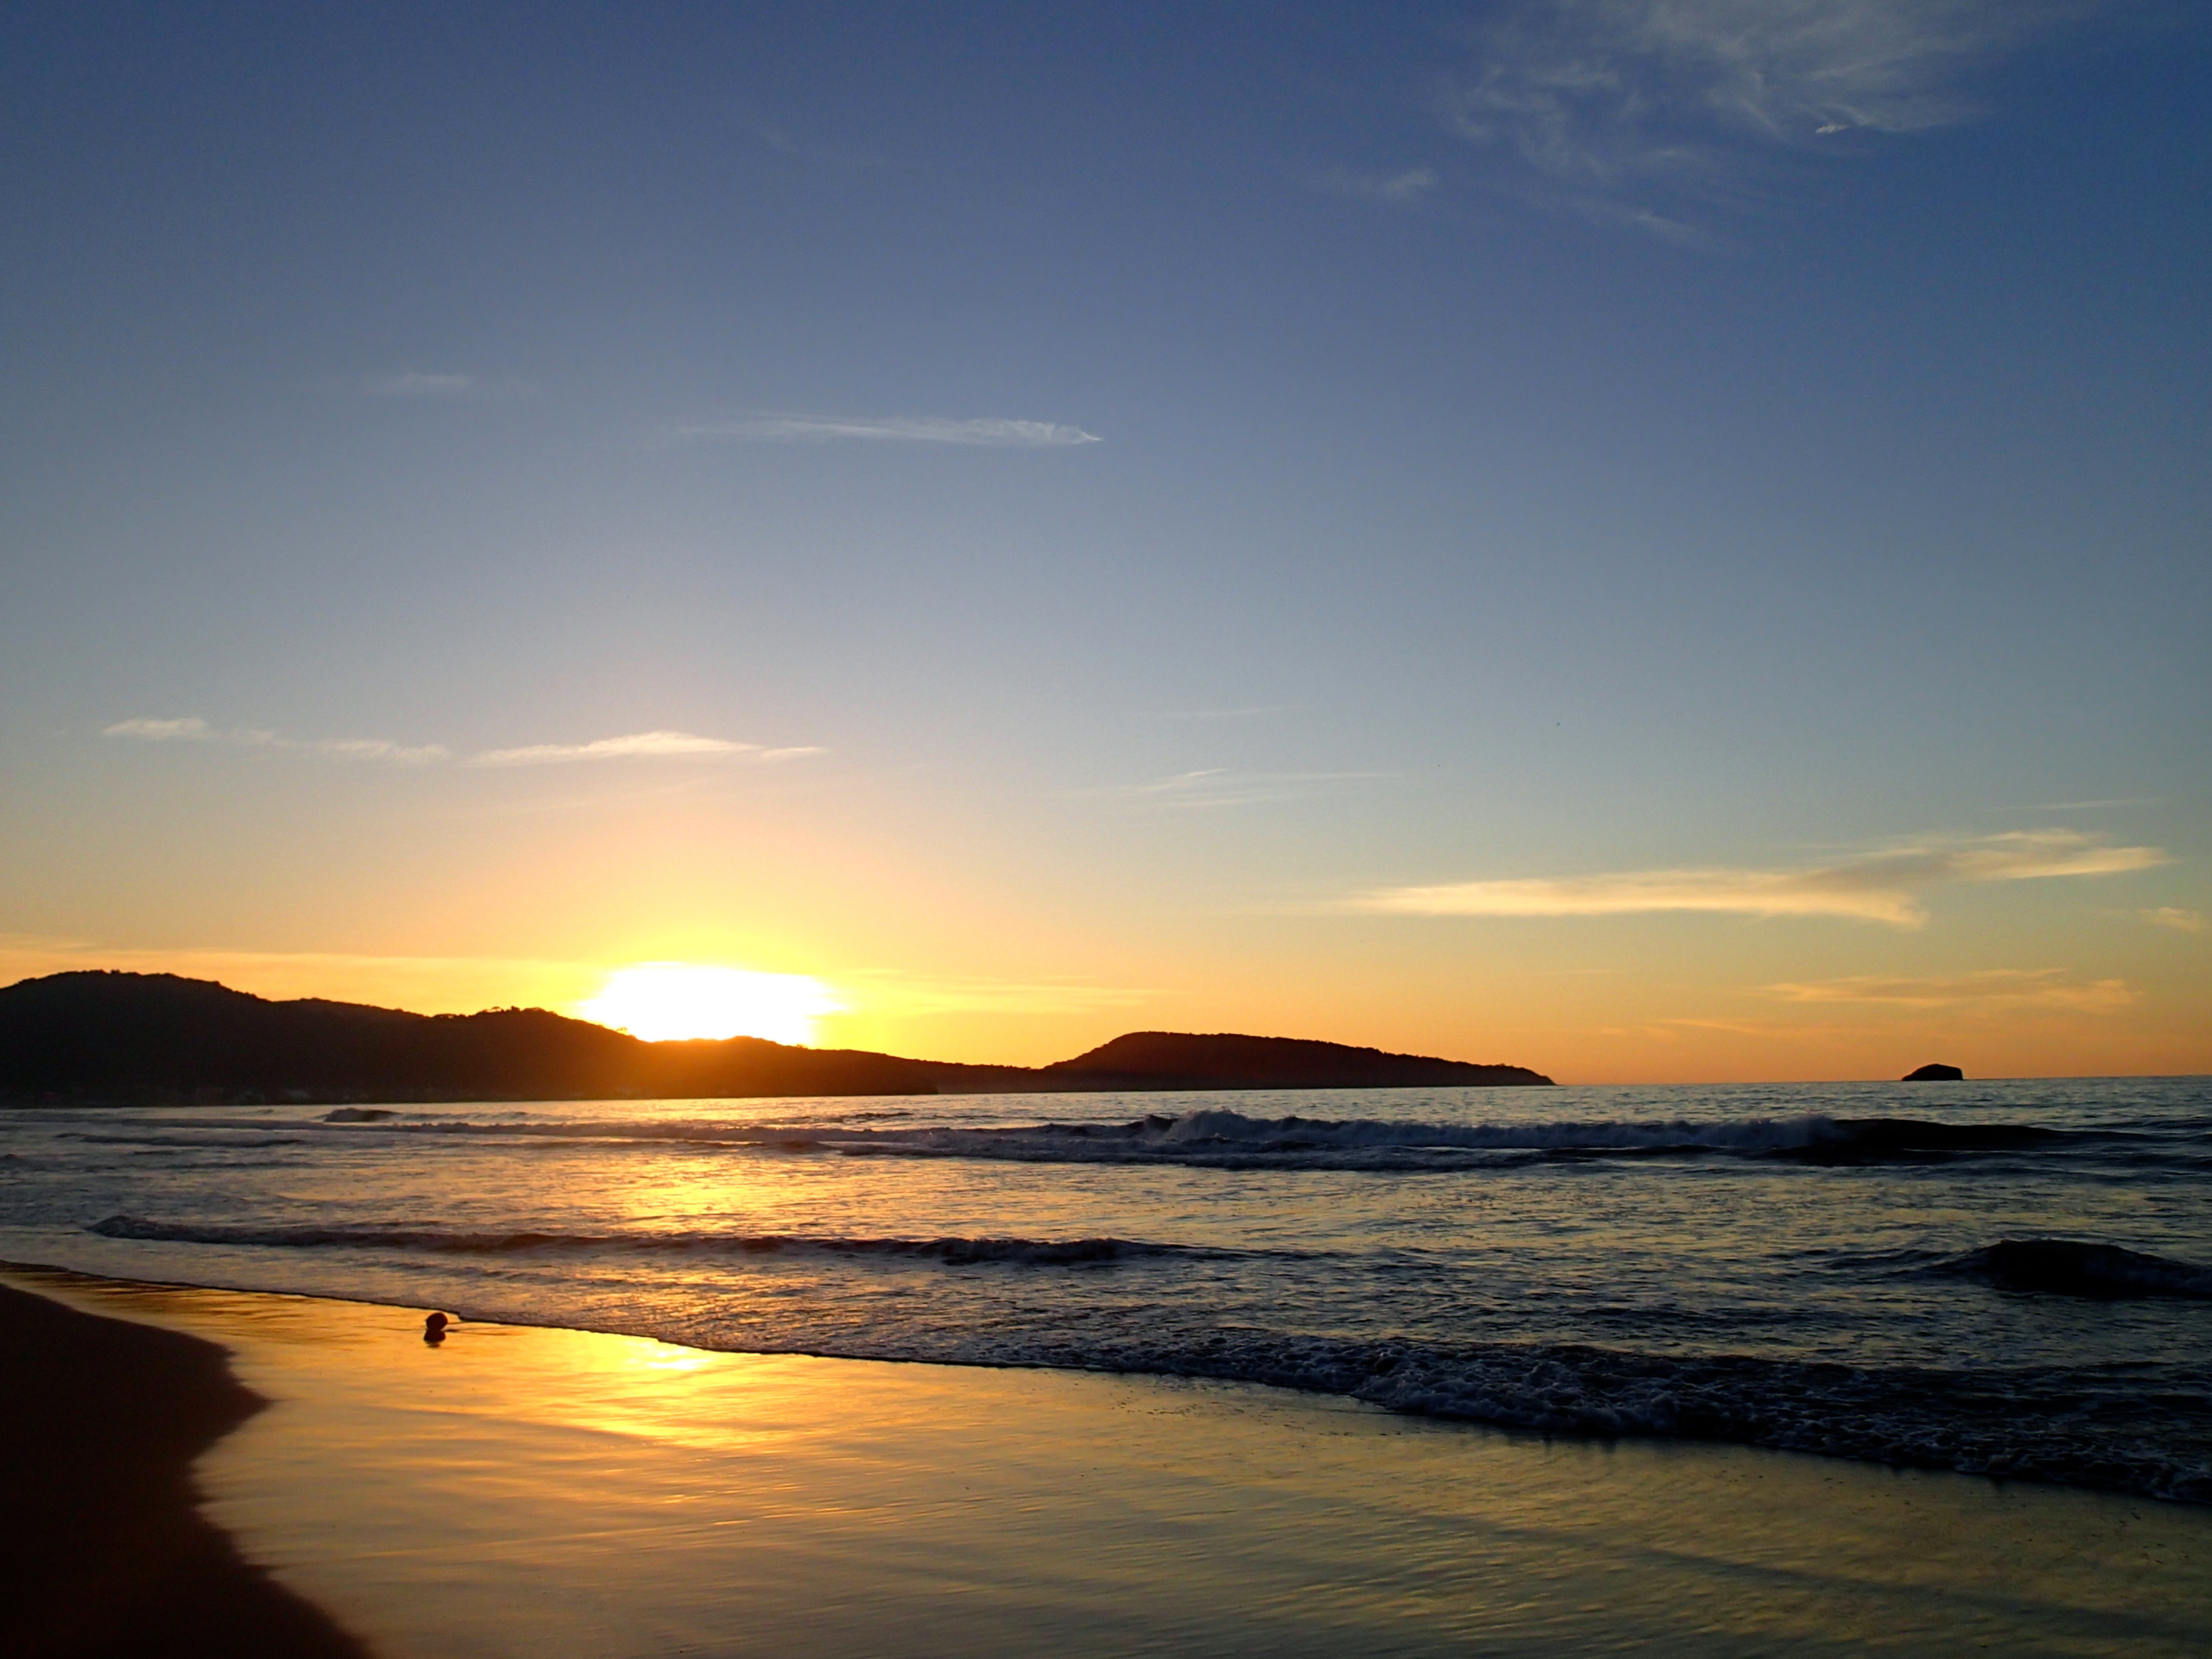
beach, sea, coast, ocean, horizon, cloud, sky, sun, sunrise, sunset, sunlight, morning, shore, wave, dawn, dusk, evening, reflection, bay, body of water, afterglow, wind wave